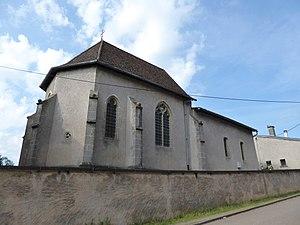
Église Saint-Martin de Dommartin-sous-Amance This building is indexed in the Base Mérimée, a database of architectural heritage maintained by the French Ministry of Culture,
Dommartin-sous-Amance est une commune française située dans le département de Meurthe-et-Moselle et la région Grand Est.